Selaginella lepidophylla

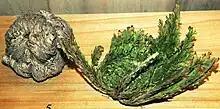
Selaginella lepidophylla in Dry and Hydrated States

The plant enters a dormant state in the absence of water, avoiding tissue and cell damage during drying by synthesizing trehalose, a crystallized sugar that acts as a compatible solute. Dissolved salts become concentrated in the plant tissues as water evaporates. The trehalose produced by the plant acts in place of the evaporating water, so preventing the salts from causing damage and protecting against death due to an excess of salinity. "S. lepidophylla" also uses betaines, substances which have the same function as trehalose.